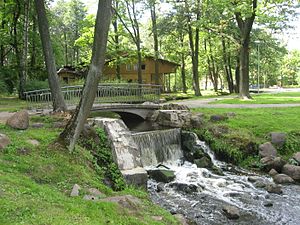
Arkādijas Have
Arkādijas Have
Arkādijas Have er én af de typiske landskabshaver i Riga, hovedstaden i Letland. Haven ligger i bydelen Torņakalns og omfatter et areal på 6,92 hektar.